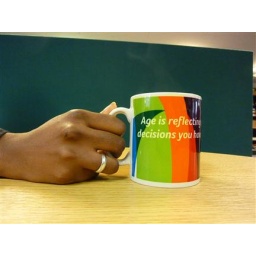
I made a cup of tea for a work colleague in my special Age UK mug